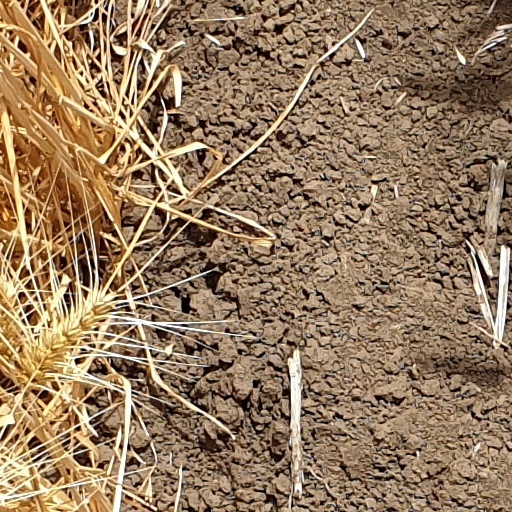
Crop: wheat